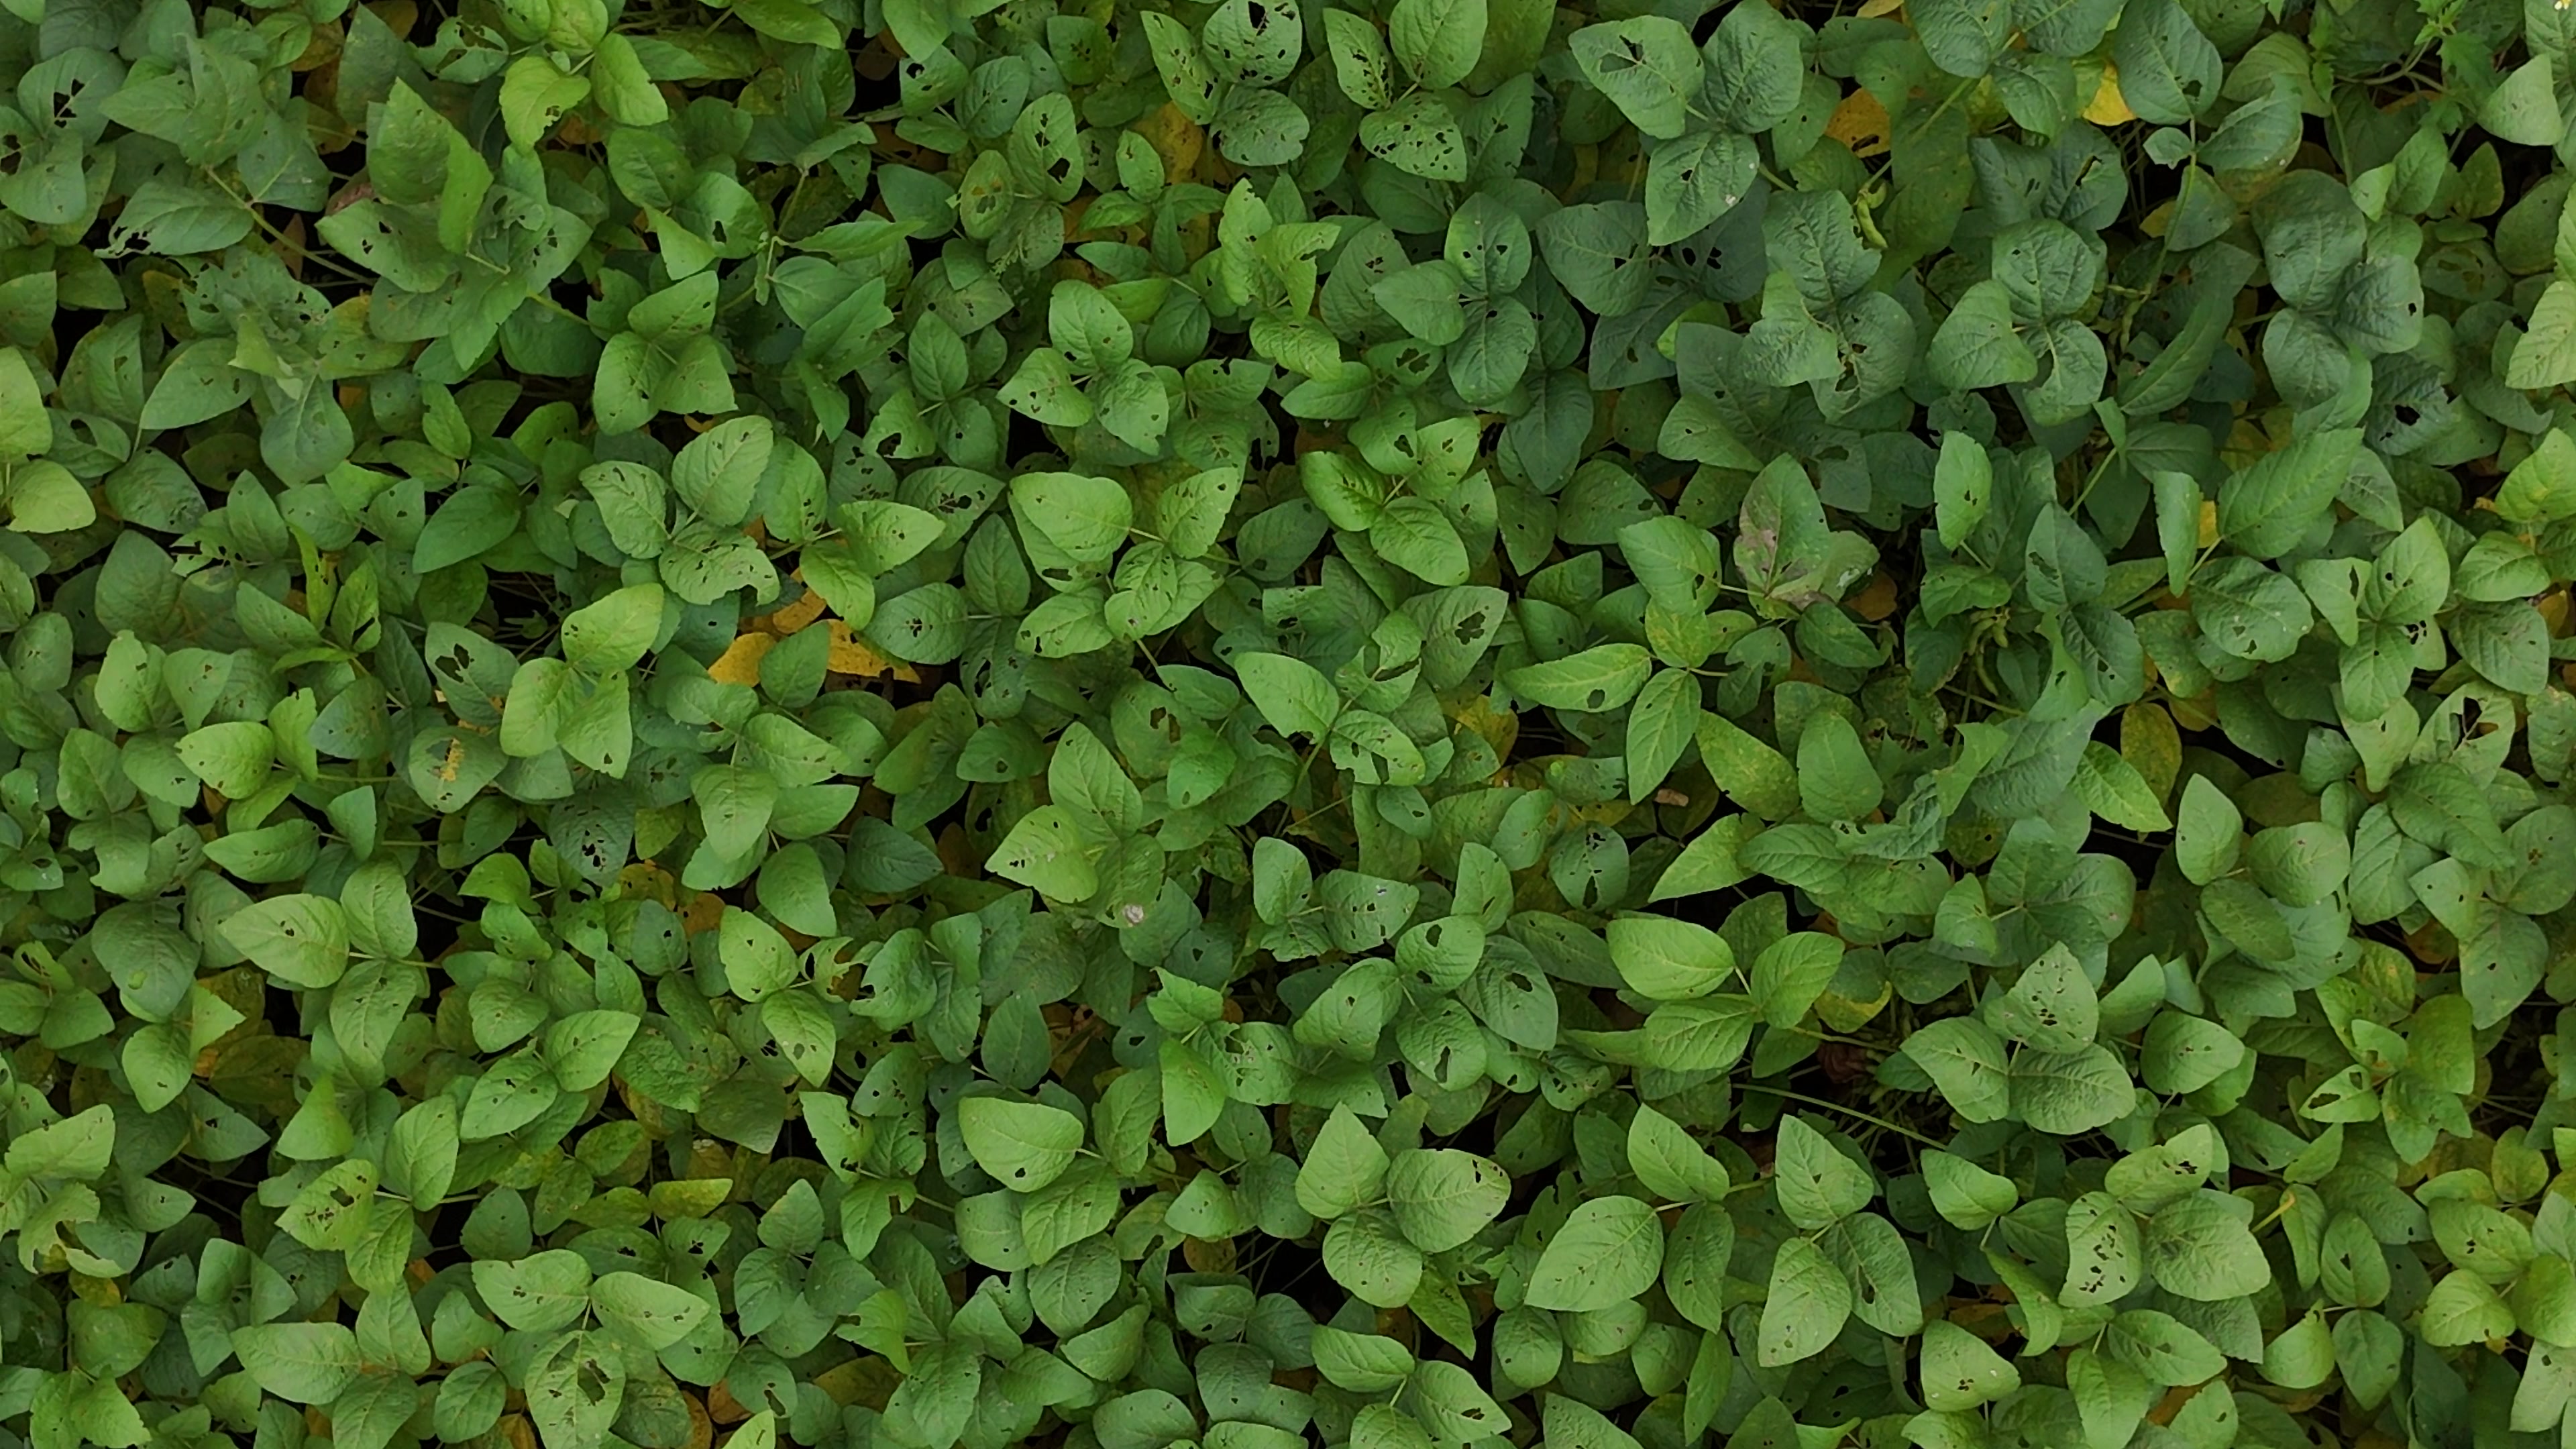
Label: Mosaic